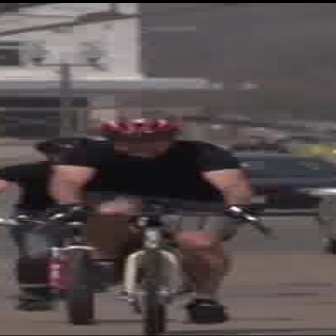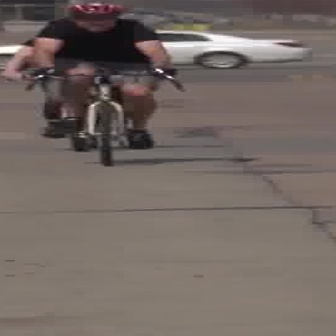
  Please identify the target specified by the bounding box [44,117,250,323] in the first image and locate it in the second image. Return the coordinates in [x_min,y_min,x_max,y_max] format.
Answer: [28,3,175,148]